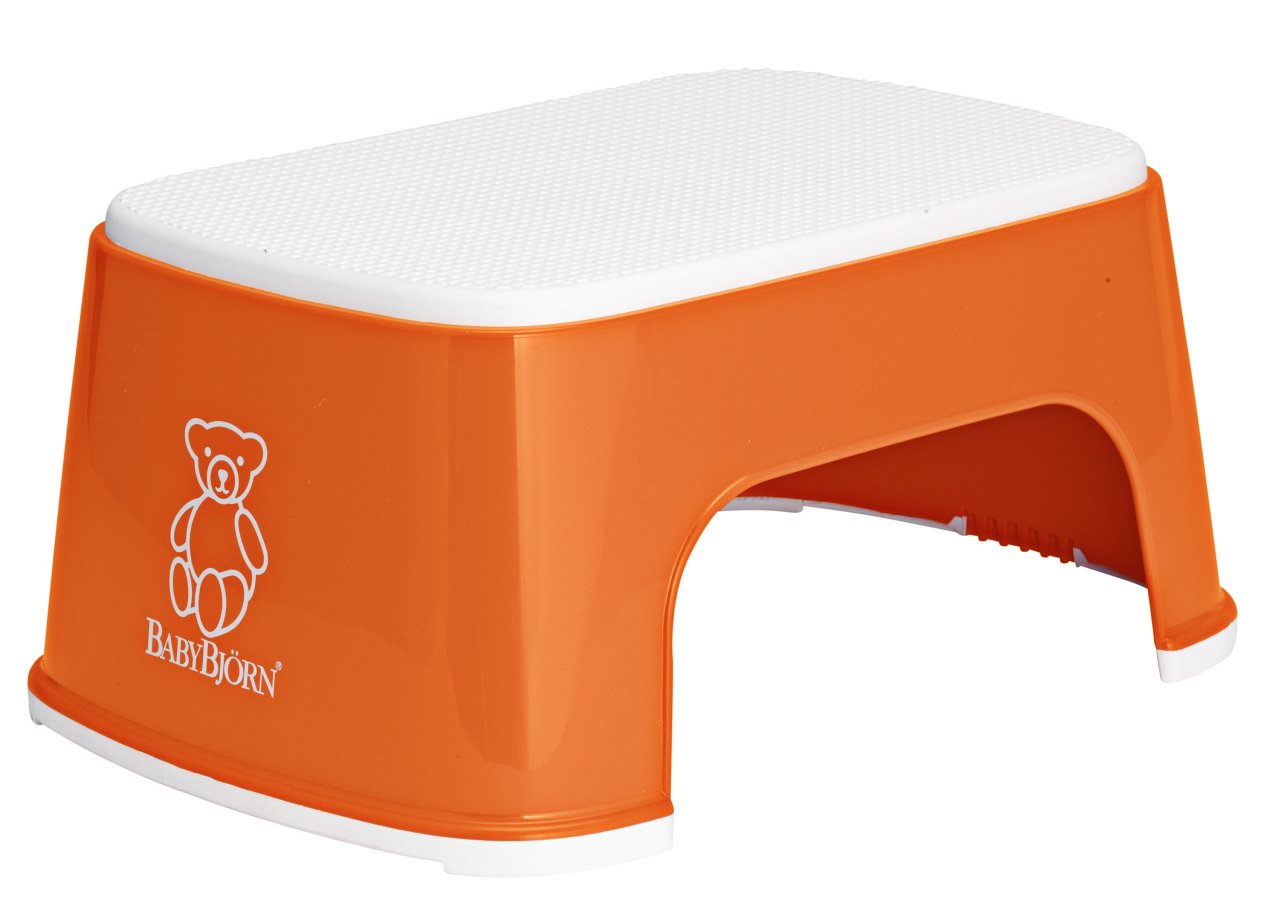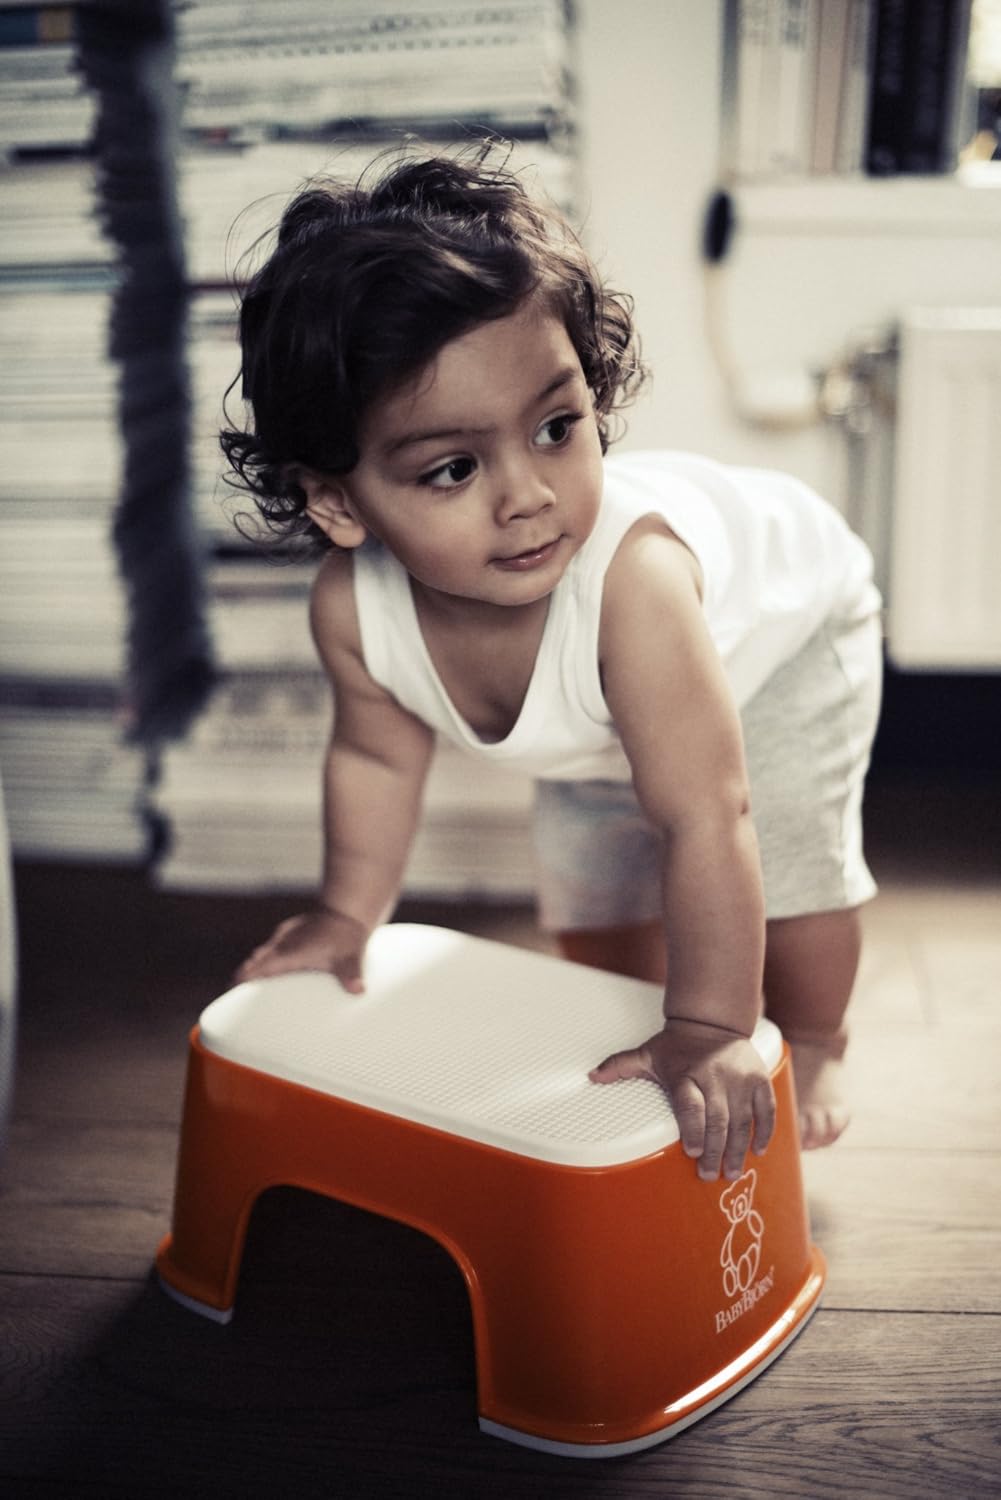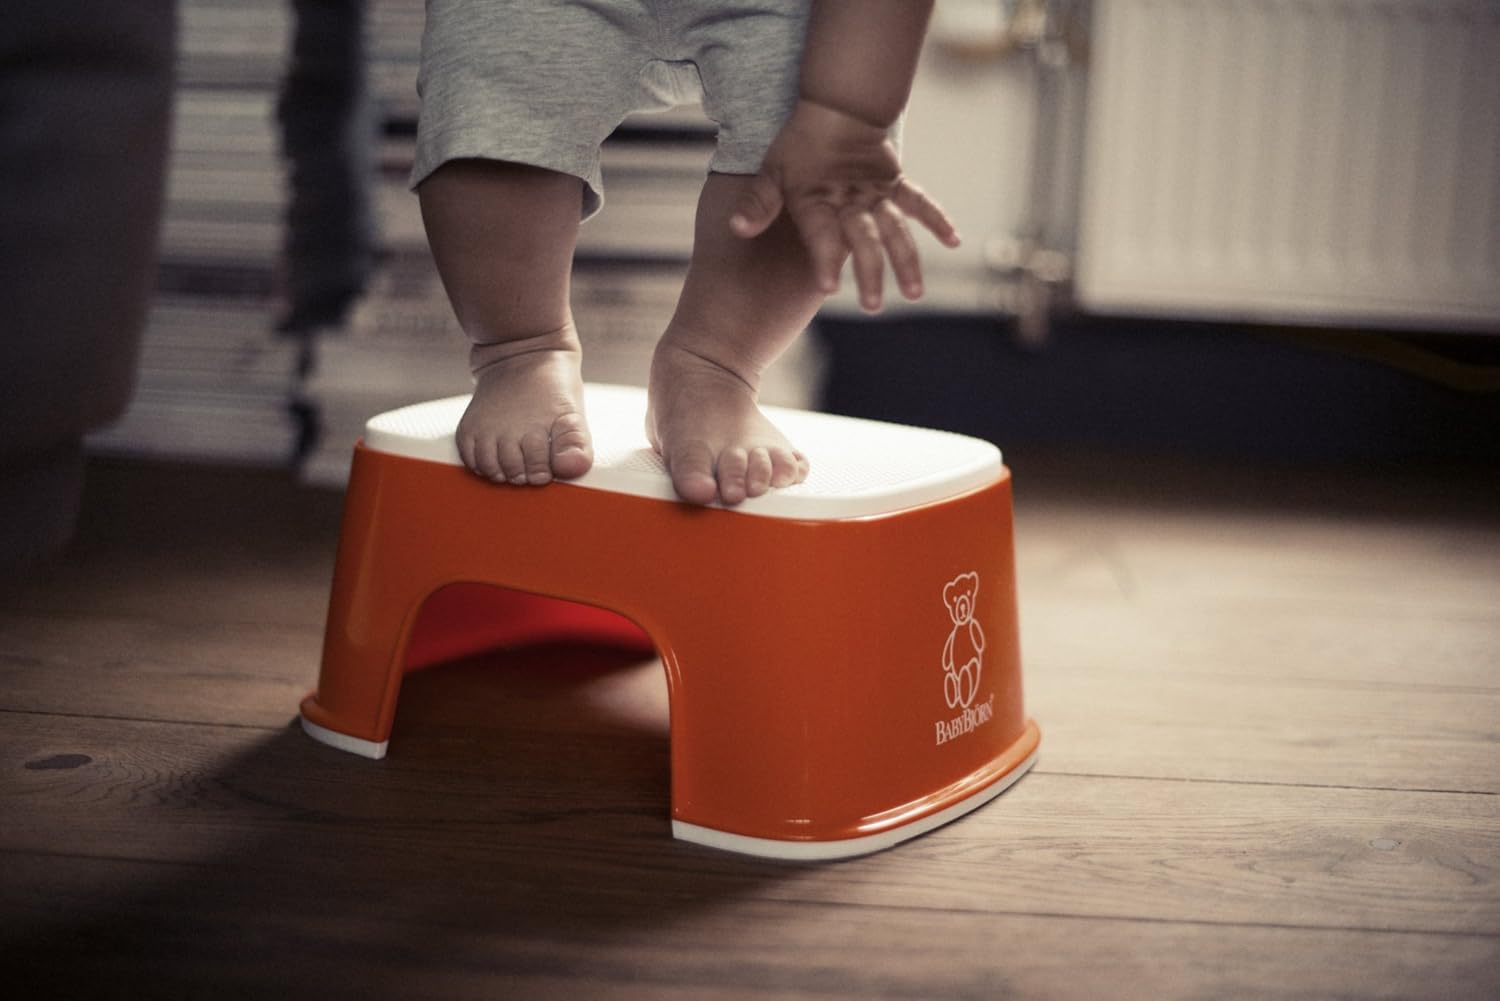
BABYBJORN Step Stool – Orange
Category: Baby
Product Description The BabyBjorn safe step makes it easy for children to reach the toilet or the sink on their own. The non-slip upper surface provides good grip and the rubber edging underneath ensures that the stool rests firmly on the floor. Brand Story By BabyBjorn
Features: Non-slip; The rubber mat on top keeps the child safely standing, even with wet feet | The rubber strip keeps the step securely on the floor | Easy to keep clean; The step is easily rinsed off under running water